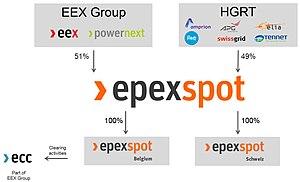
La bourse européenne de l’électricité EPEX SPOT SE est une bourse de l’électricité au comptant pour l'Allemagne, la France, la Grande-Bretagne, les Pays-Bas, la Belgique, l'Autriche, la Suisse et le Luxembourg.